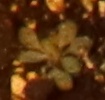
Label: Horseweed